The Unknown Soldier (2017 film)

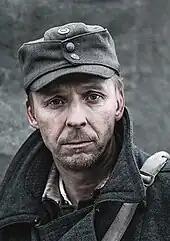
Eero Aho as Antero "Antti" Rokka

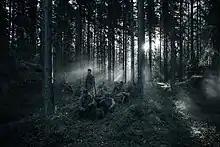
A shot from the film where Finnish soldiers are sitting in a forest whilst the sun shines through between the trees, silhouetting the soldiers.

Development of "The Unknown Soldier" began in September 2014 when the Finnish Film Foundation granted 30,000 euros to Aku Louhimies' production company and his plan to base the film on the original novel's manuscript version ("the war novel"), released in 2010. According to Louhimies, his vision for the film was to make a modern version of the classic, similar to new versions of "Macbeth" or "Othello", and bring the original novel to "the audience of today" and within the reach of the younger generation—who hardly knew Väinö Linna's novel or the first film at the time. Louhimies compared the screenplay to "Thin Red Line" which both selectively feature storylines from the source material.